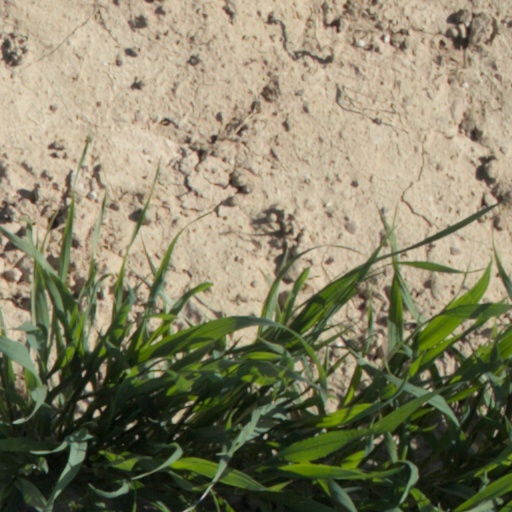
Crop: wheat